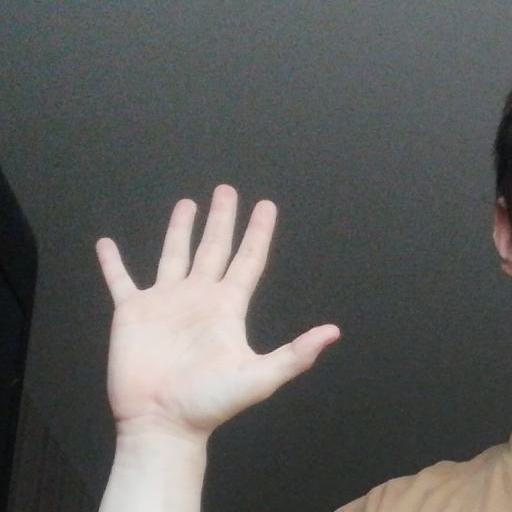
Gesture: palm